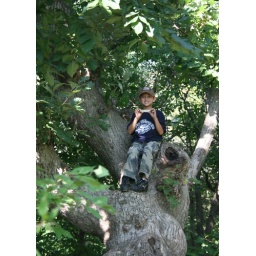
the boy in the tree